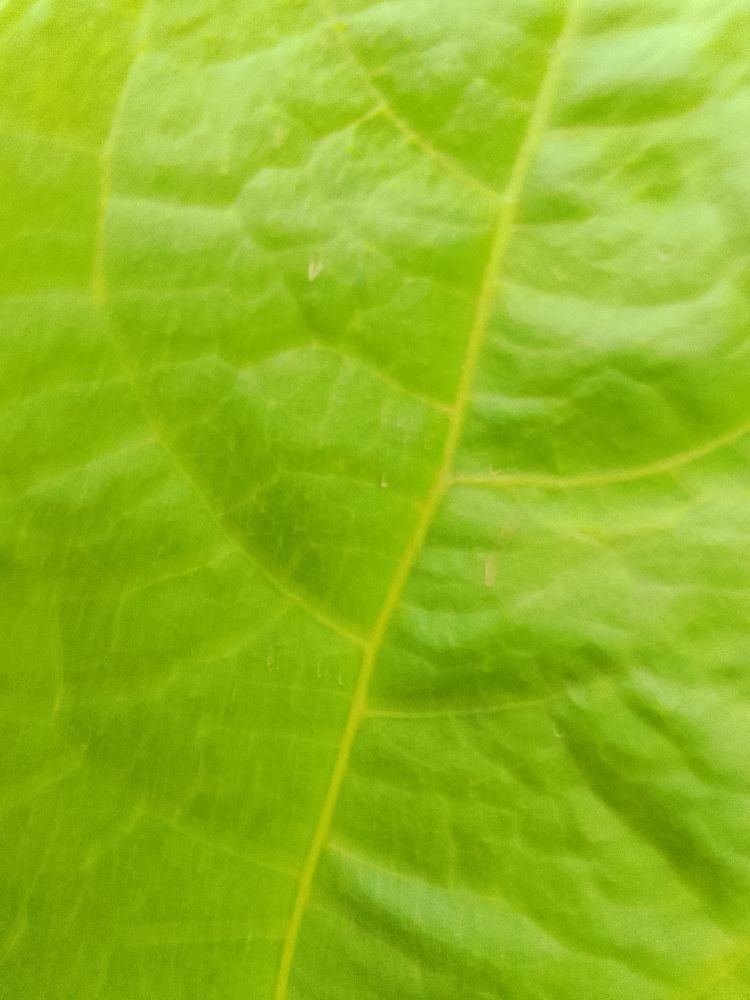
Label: healthy